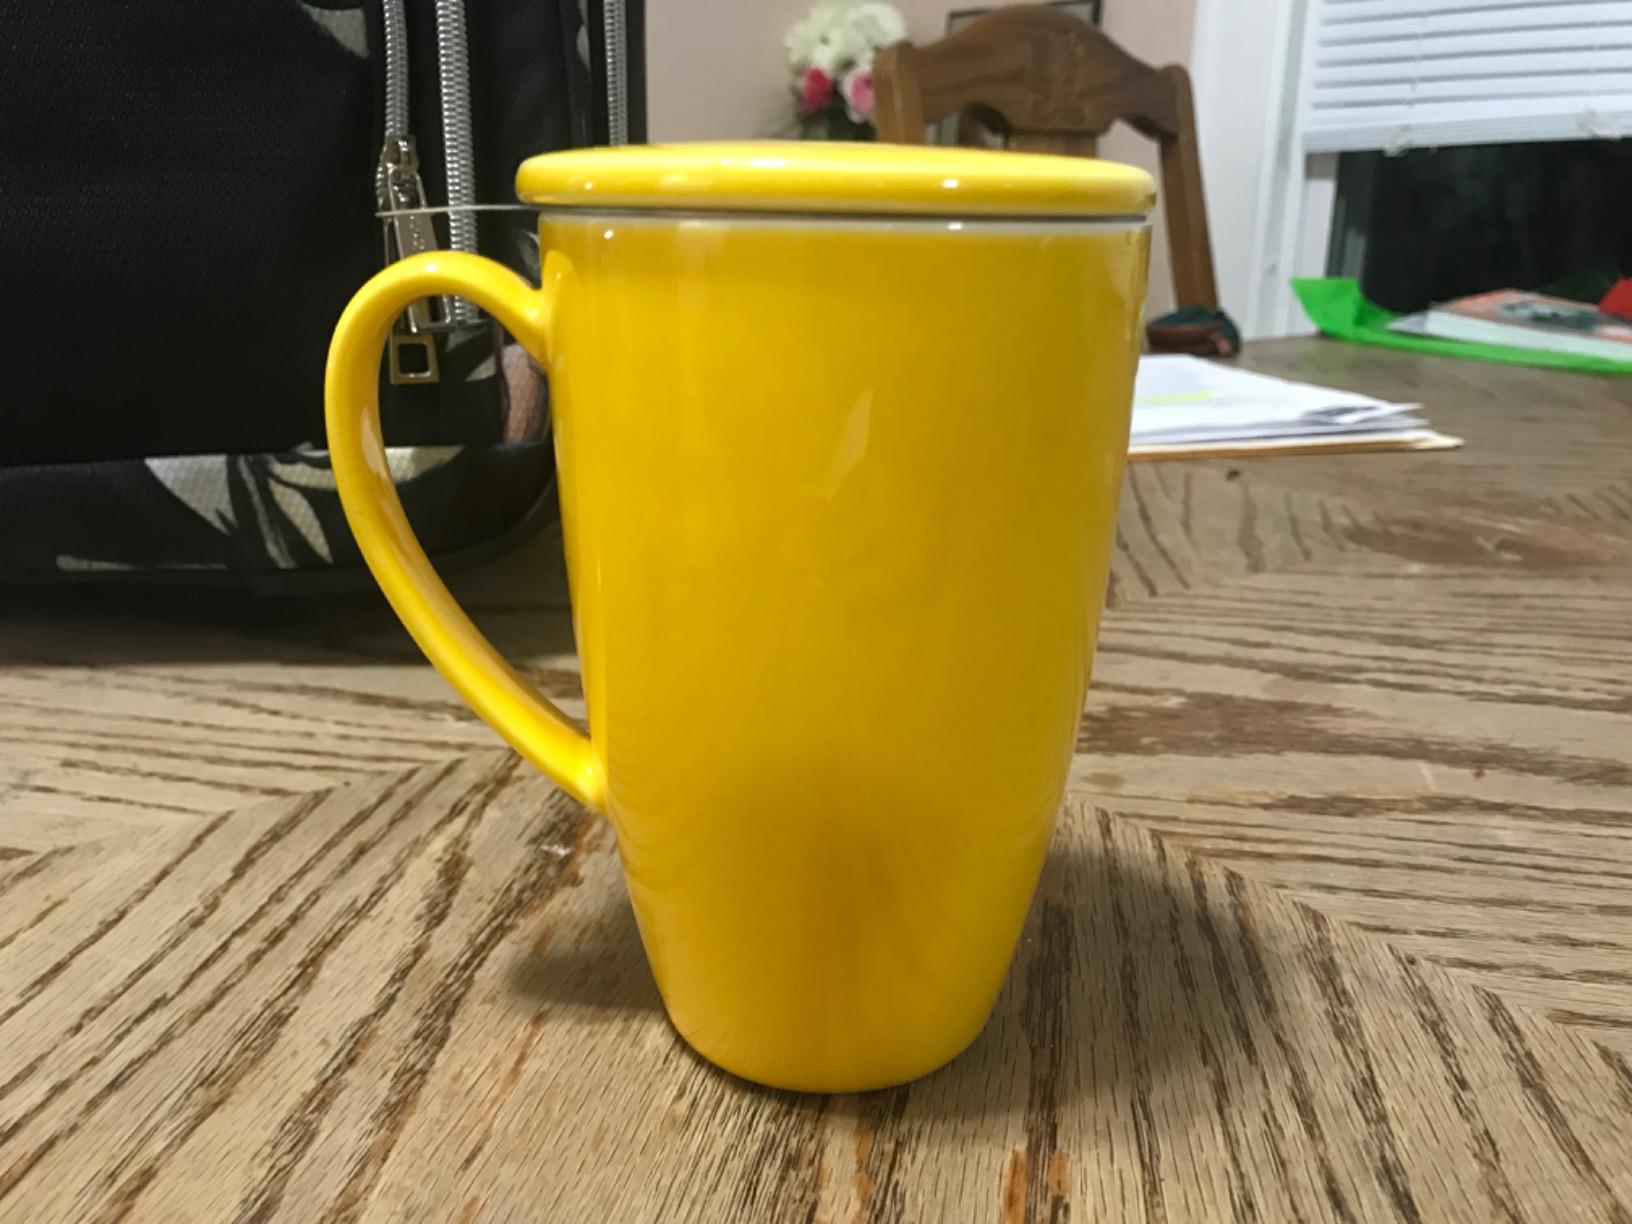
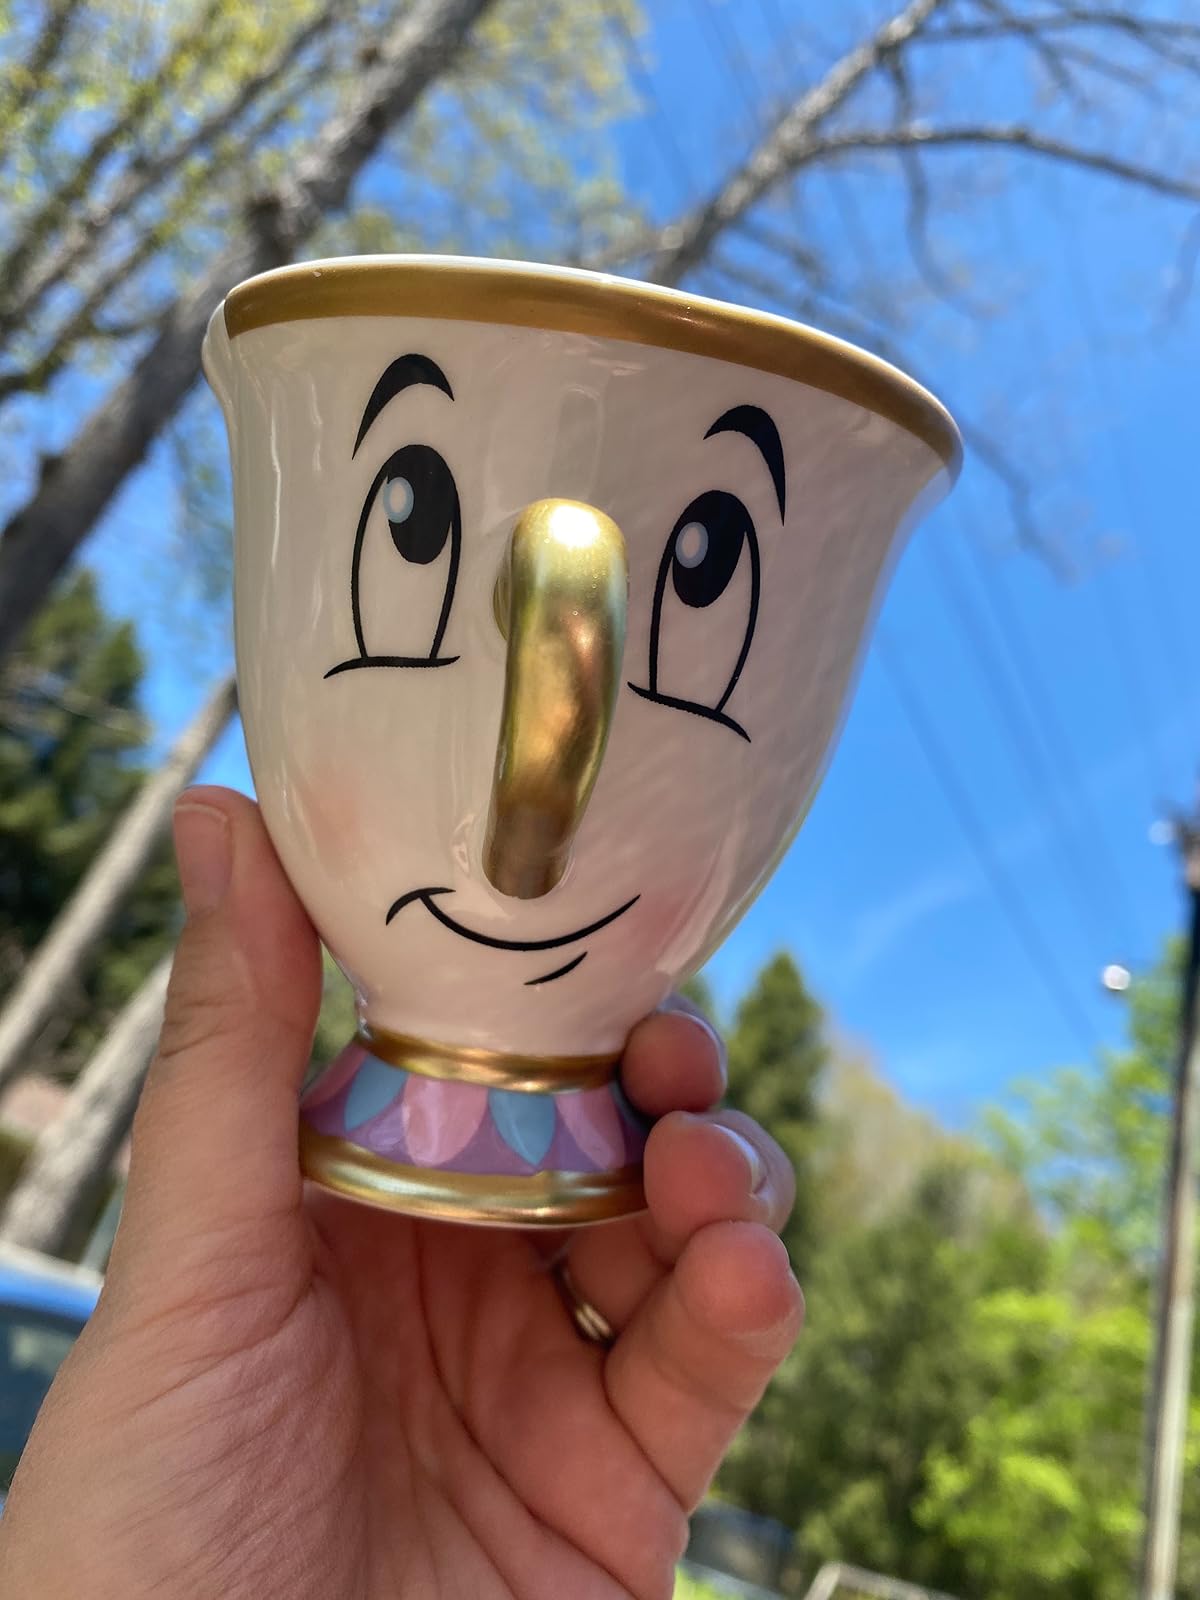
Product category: items_mug
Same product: no